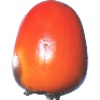
Label: Kaki 1